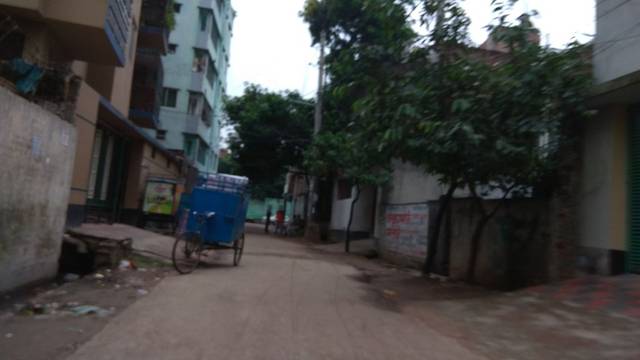
Region: Bangladesh
Coordinates: 23.82, 90.377